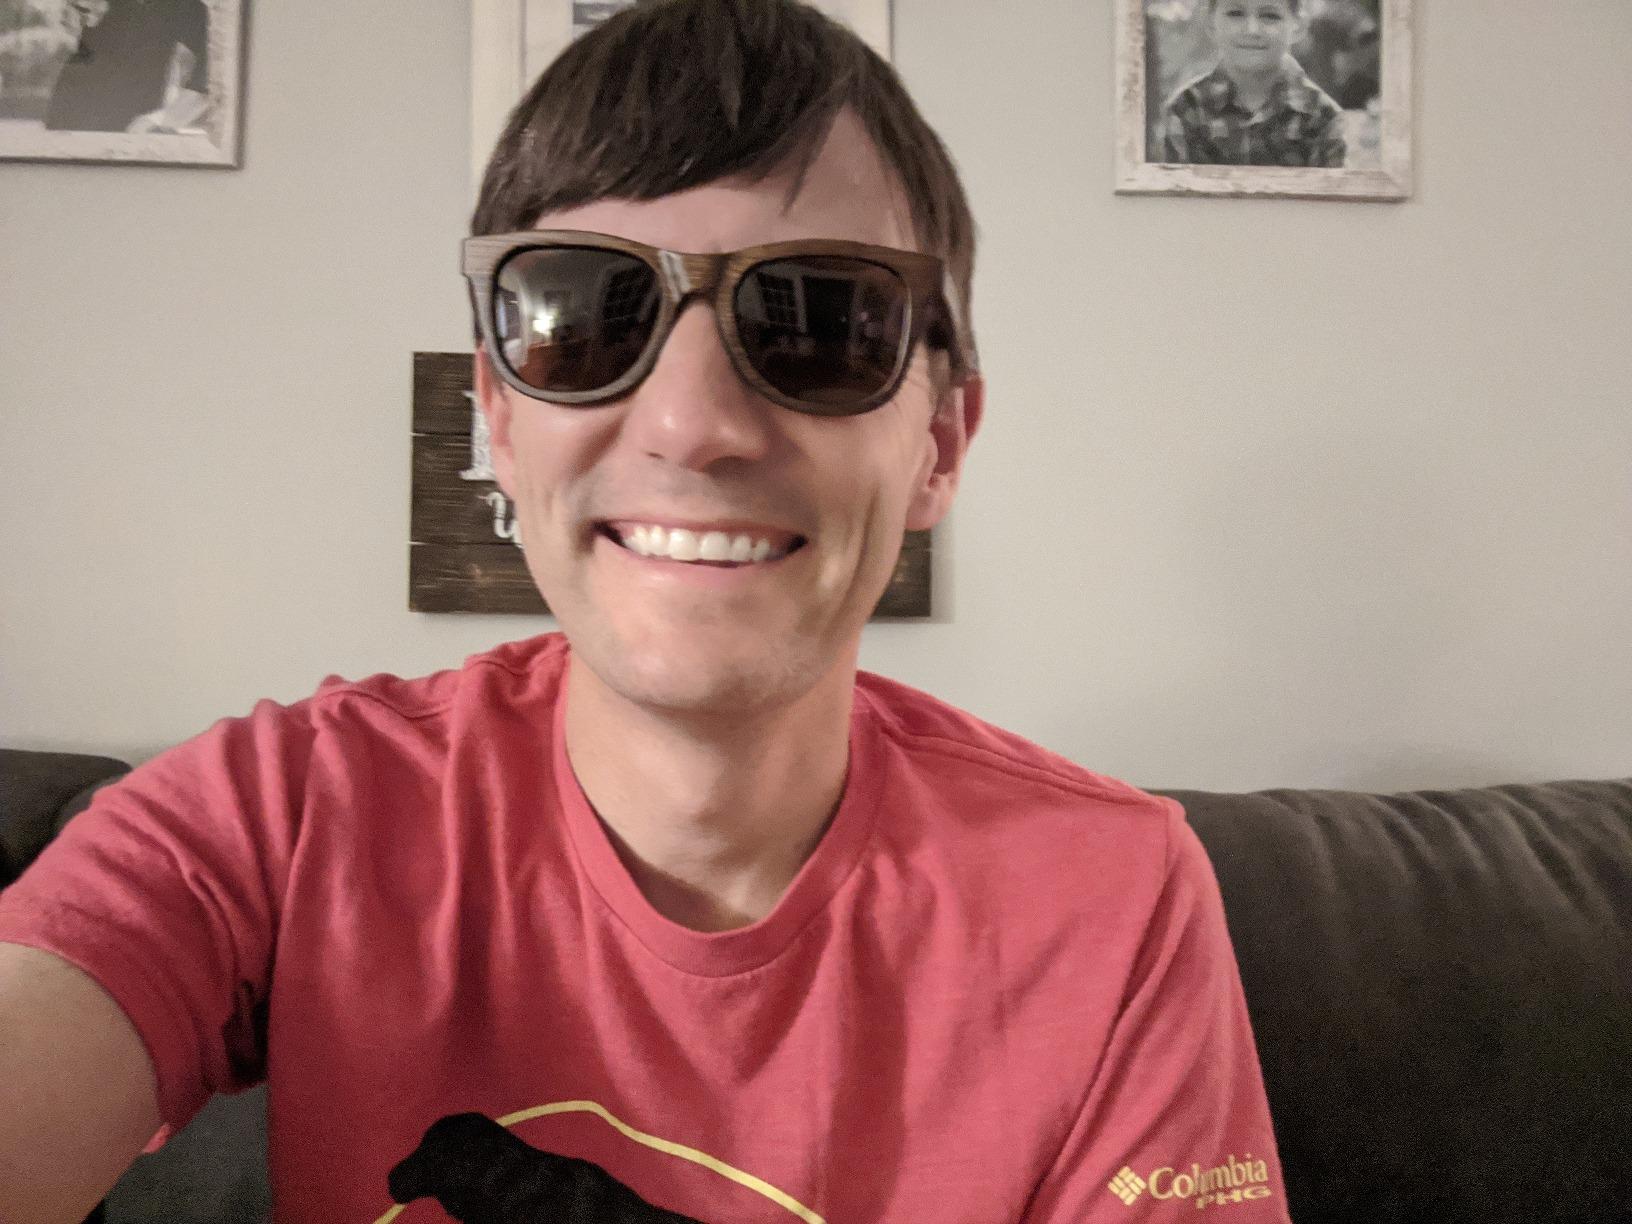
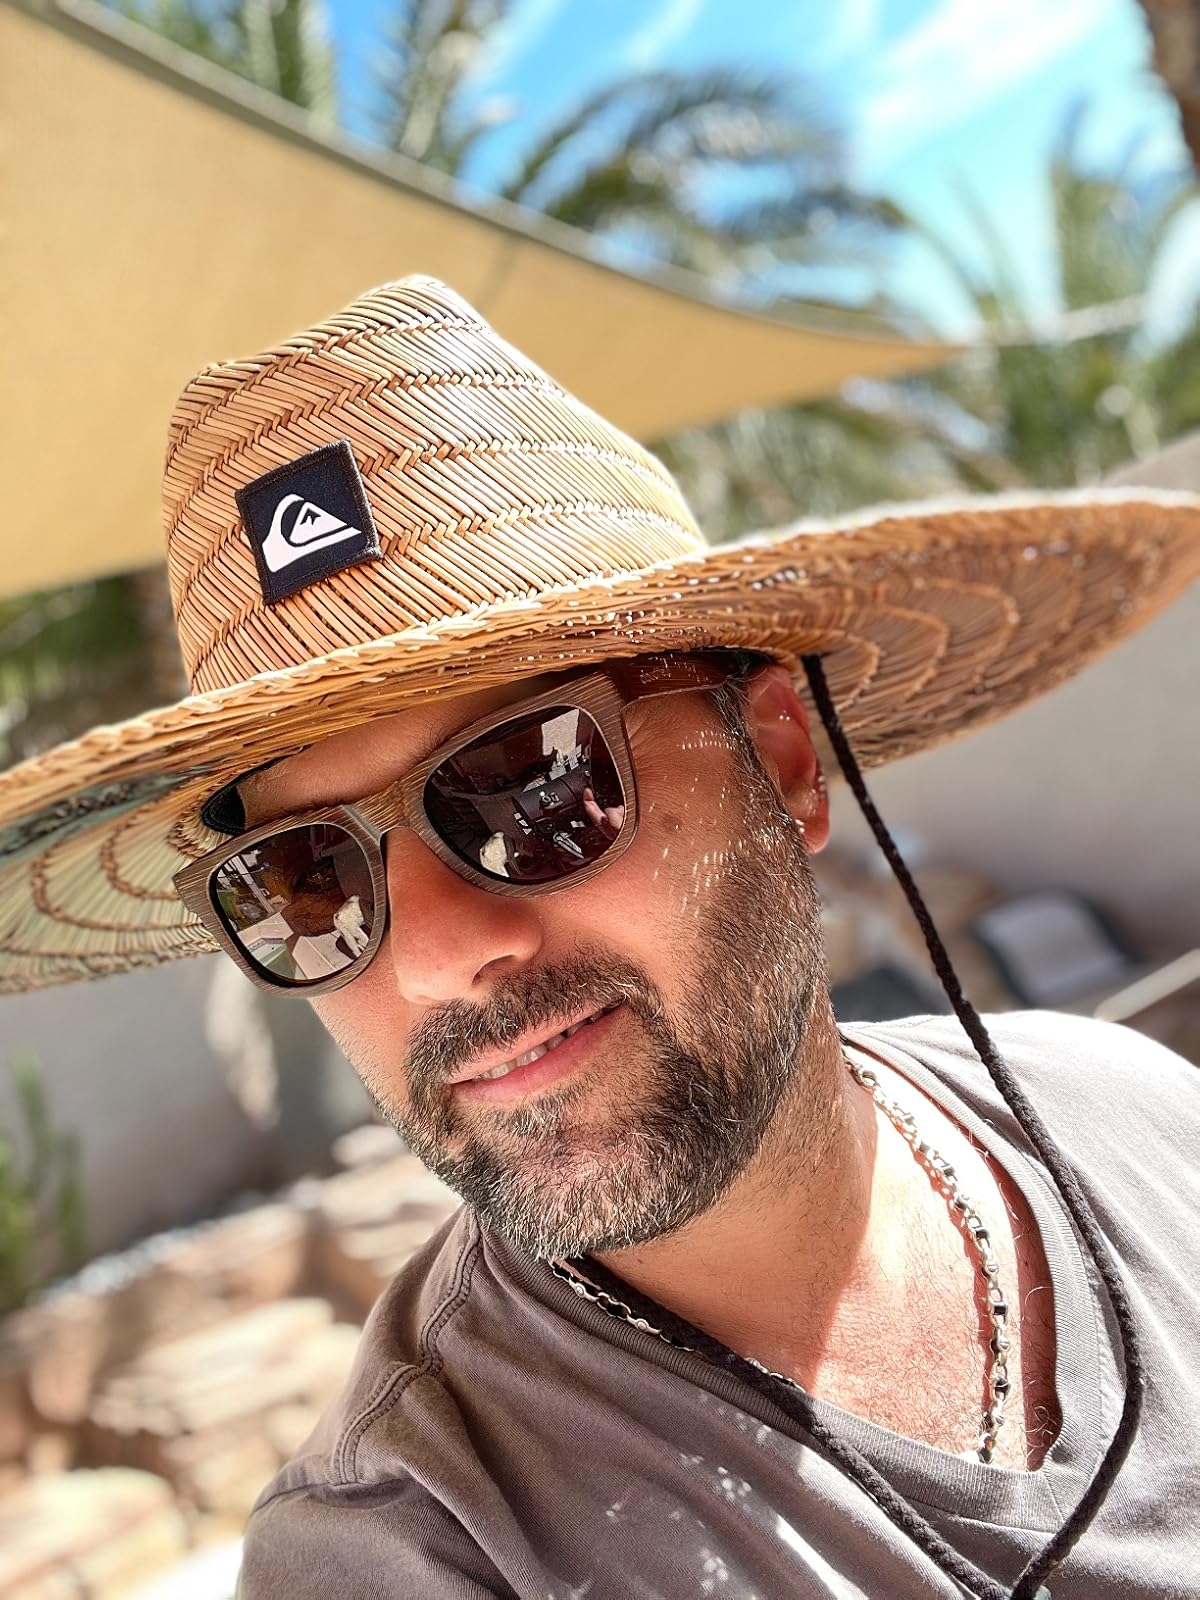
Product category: accessories_sunglasses
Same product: yes